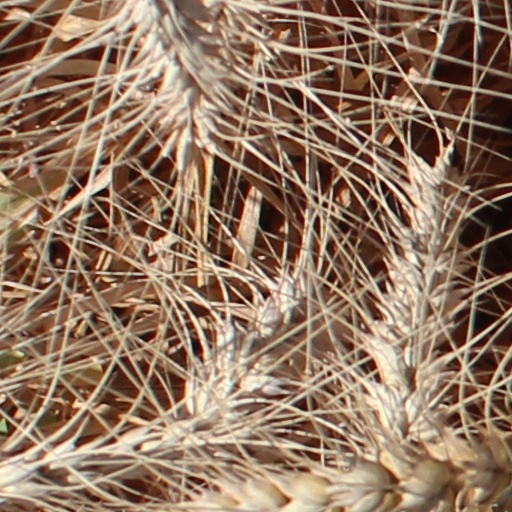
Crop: wheat